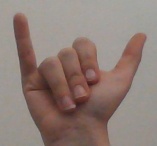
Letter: ya